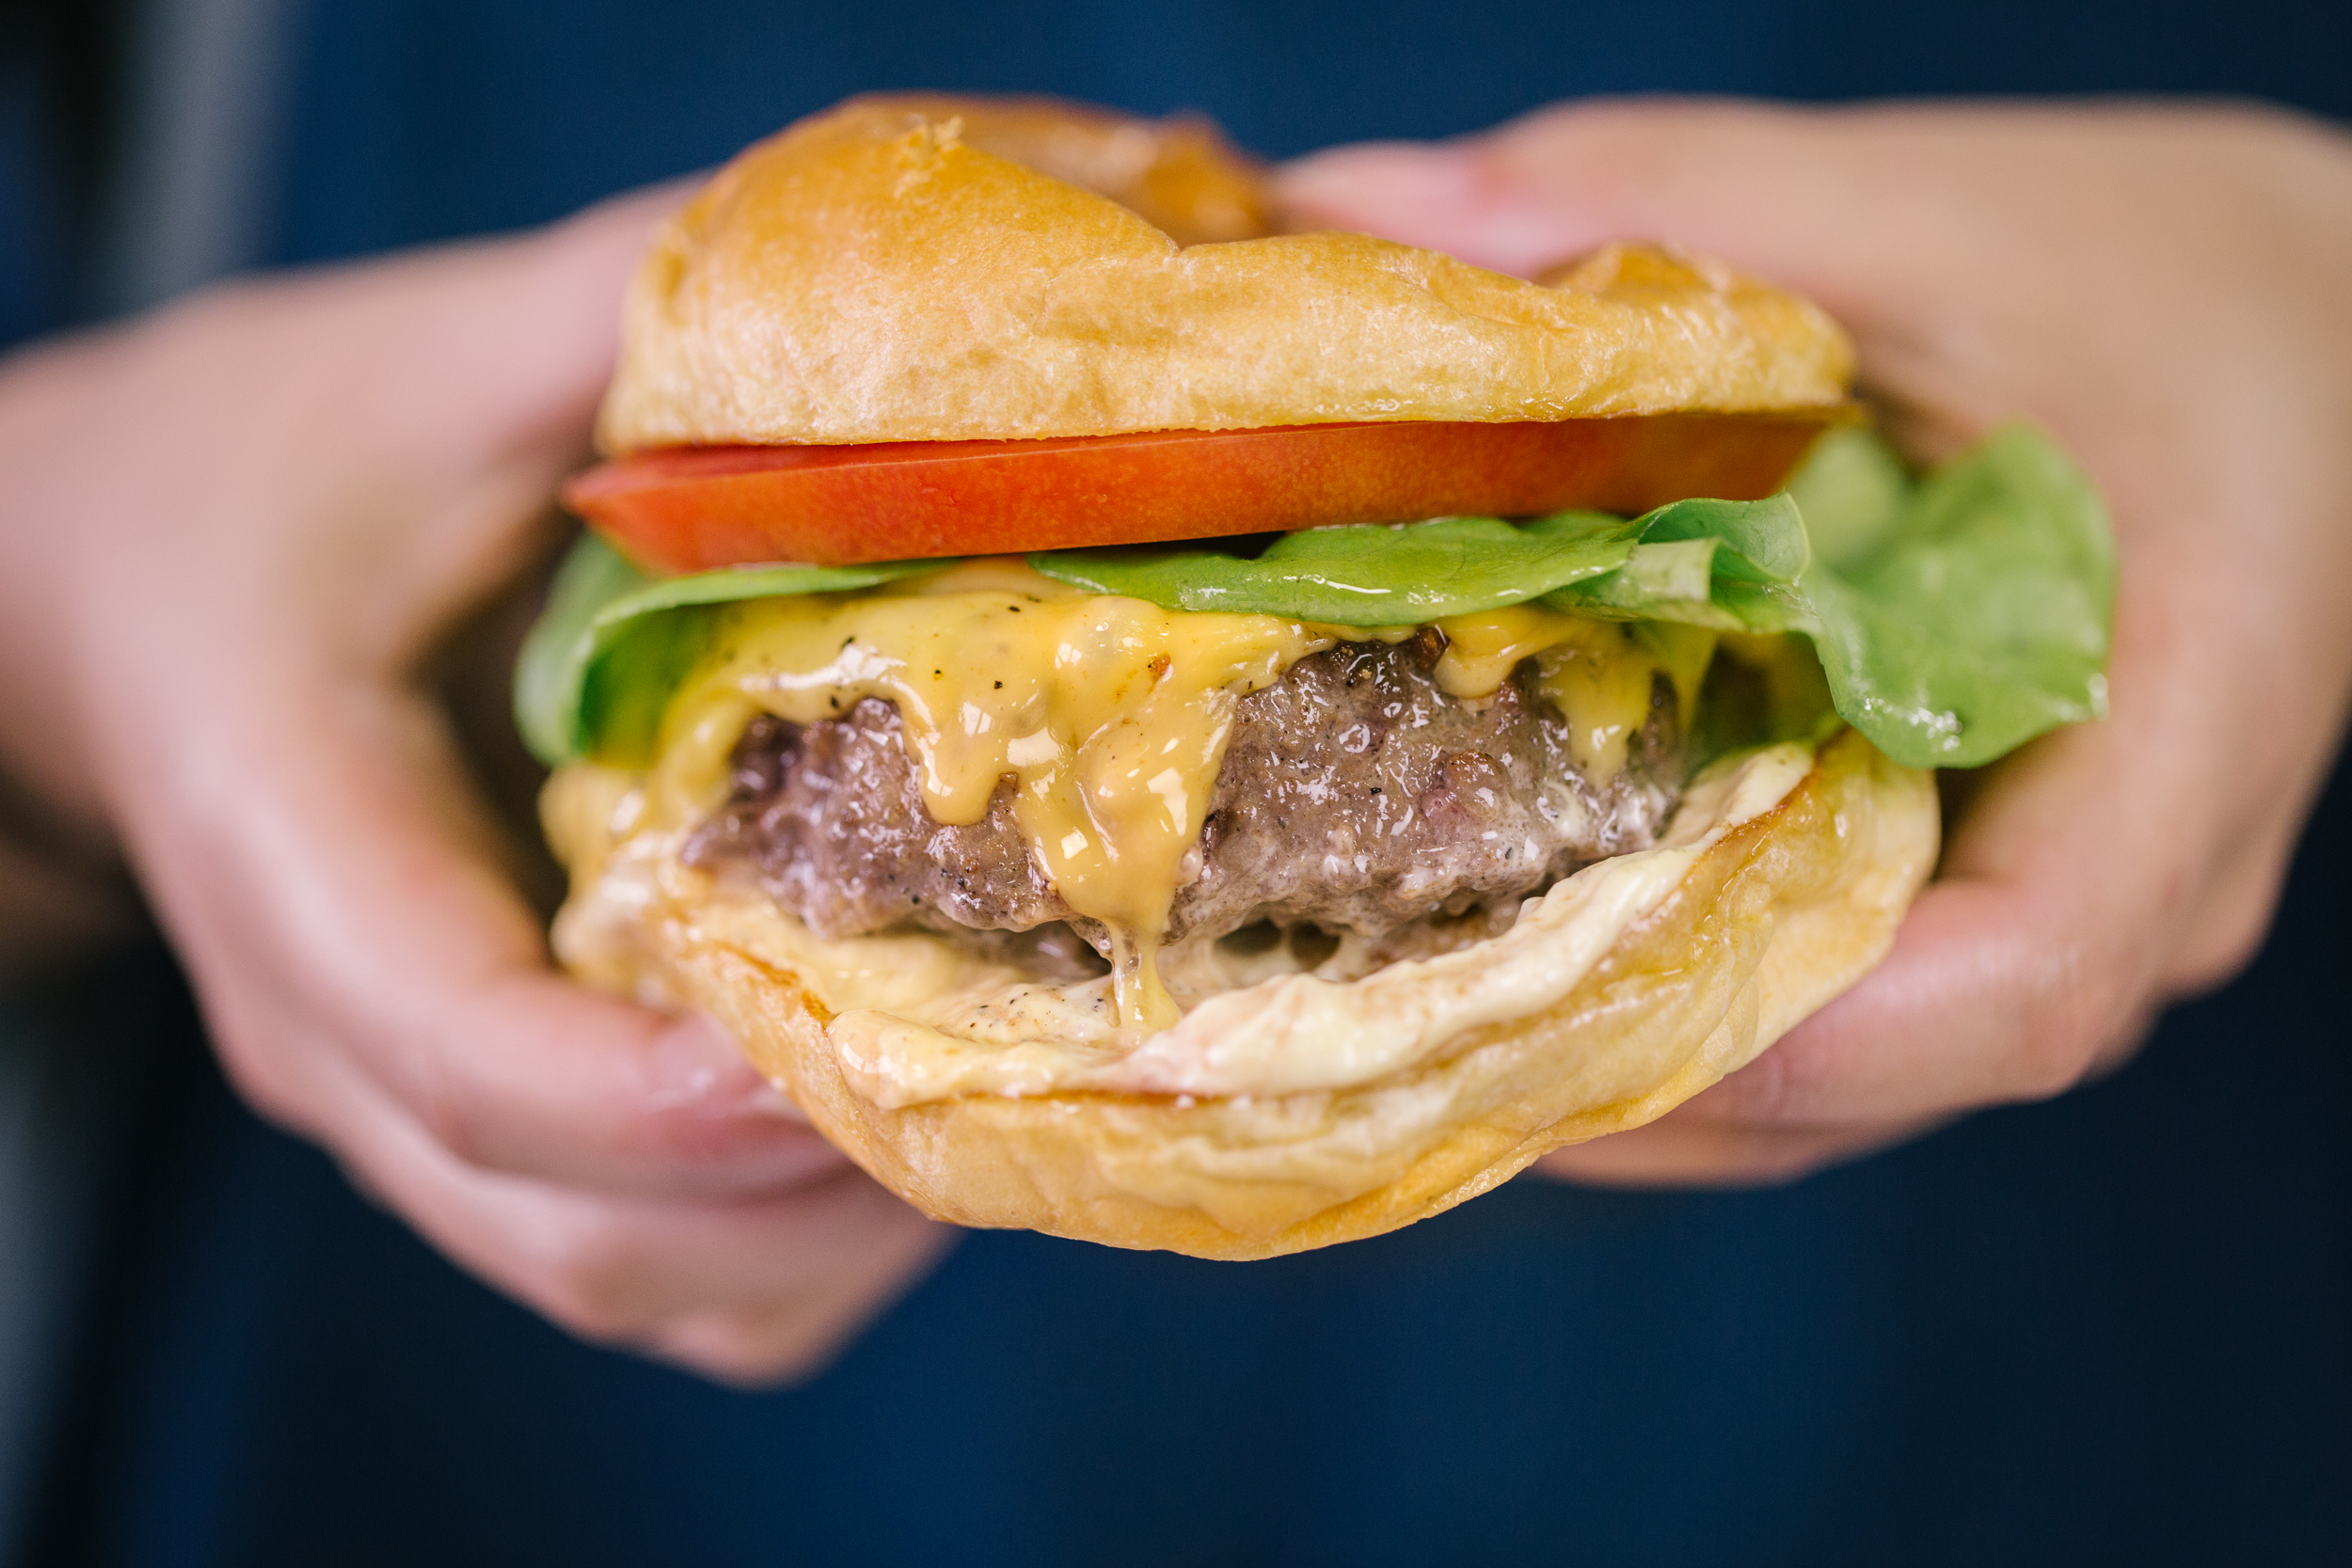
Dish: burger